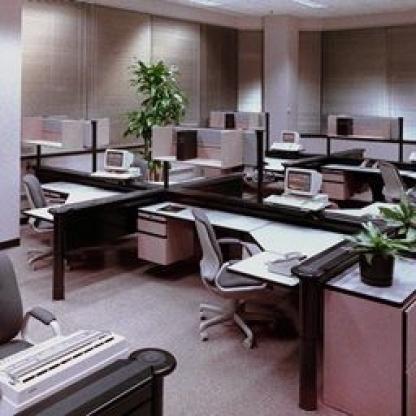
Scene: Indoor